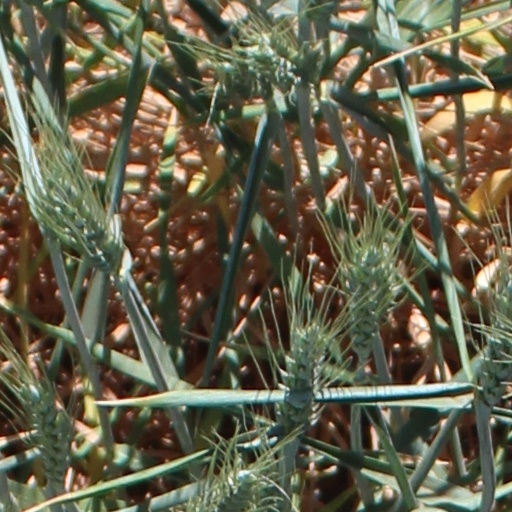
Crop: wheat